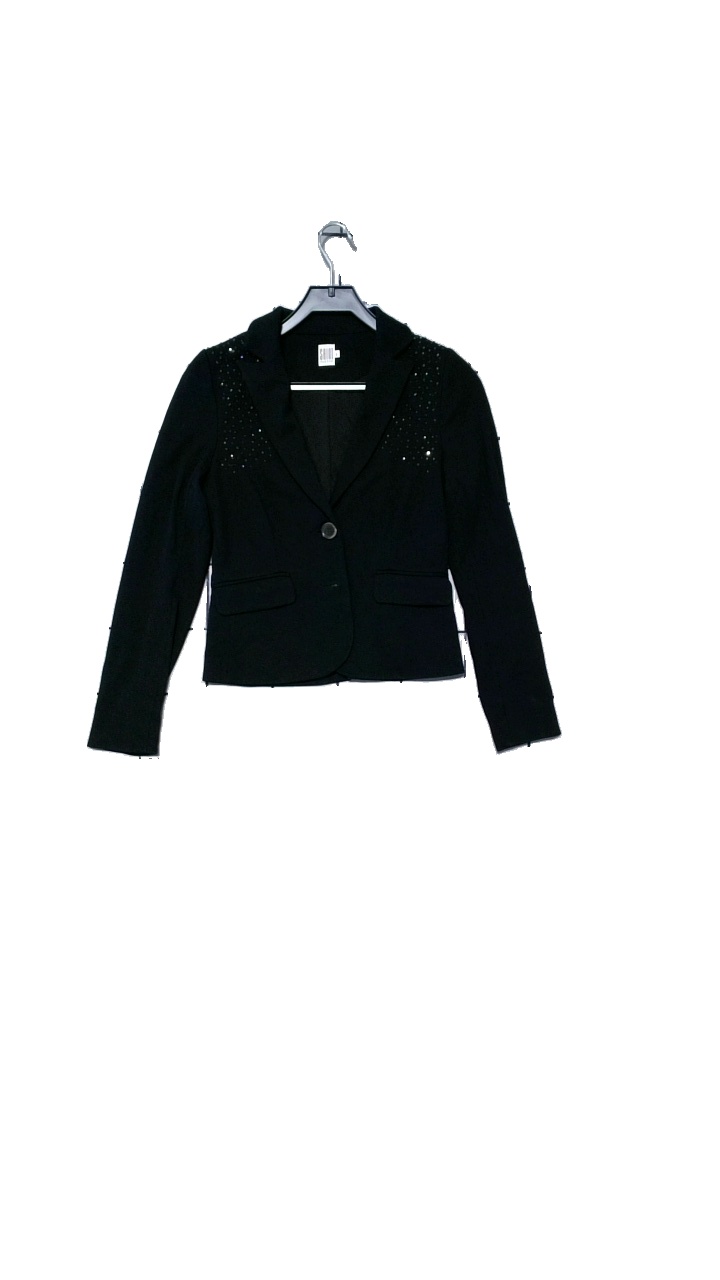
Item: Blazer (Ladies)
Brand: Saint Tropez
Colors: Black
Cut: Regular
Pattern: Glitter
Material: Shell: 70% Viscose, 25% Polyamide, 5%Elastane. Lining: 100% Polyester
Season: All
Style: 80s
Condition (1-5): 4
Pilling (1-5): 4
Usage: Reuse
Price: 150-250